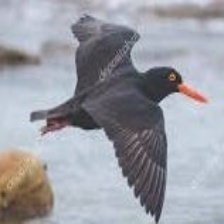
Species: AFRICAN OYSTER CATCHER
Scientific name: HAEMATOPUS MOQUINI
ImageNet parent category: oystercatcher